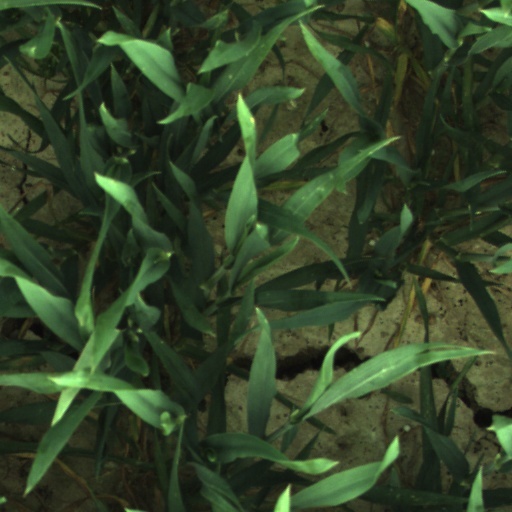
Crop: wheat